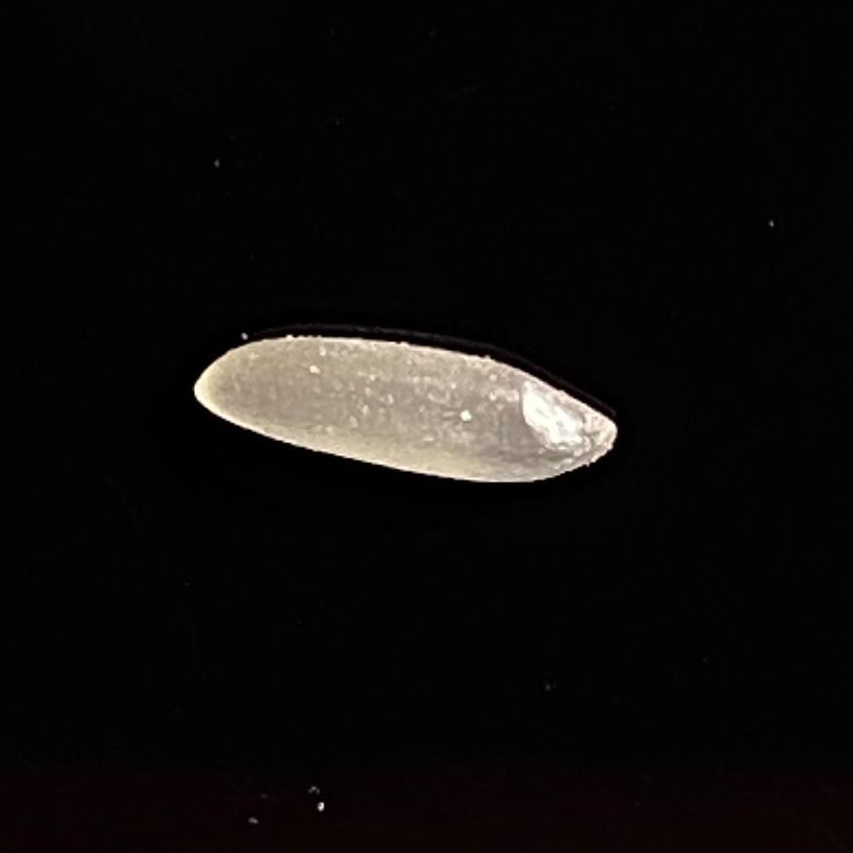
Rice variety: Katarivog